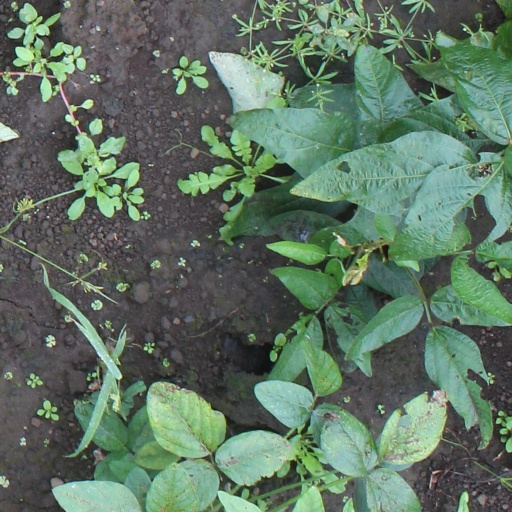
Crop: soybean